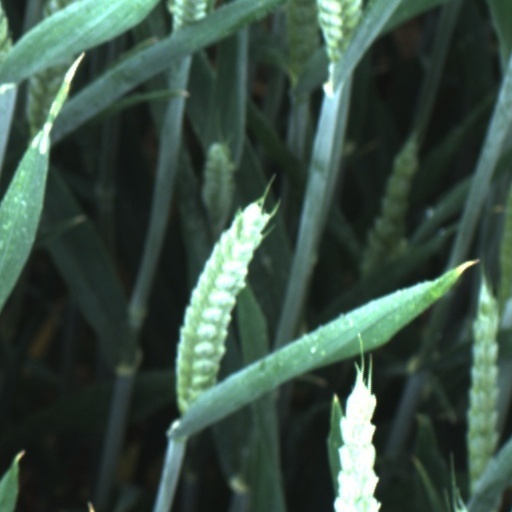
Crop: wheat